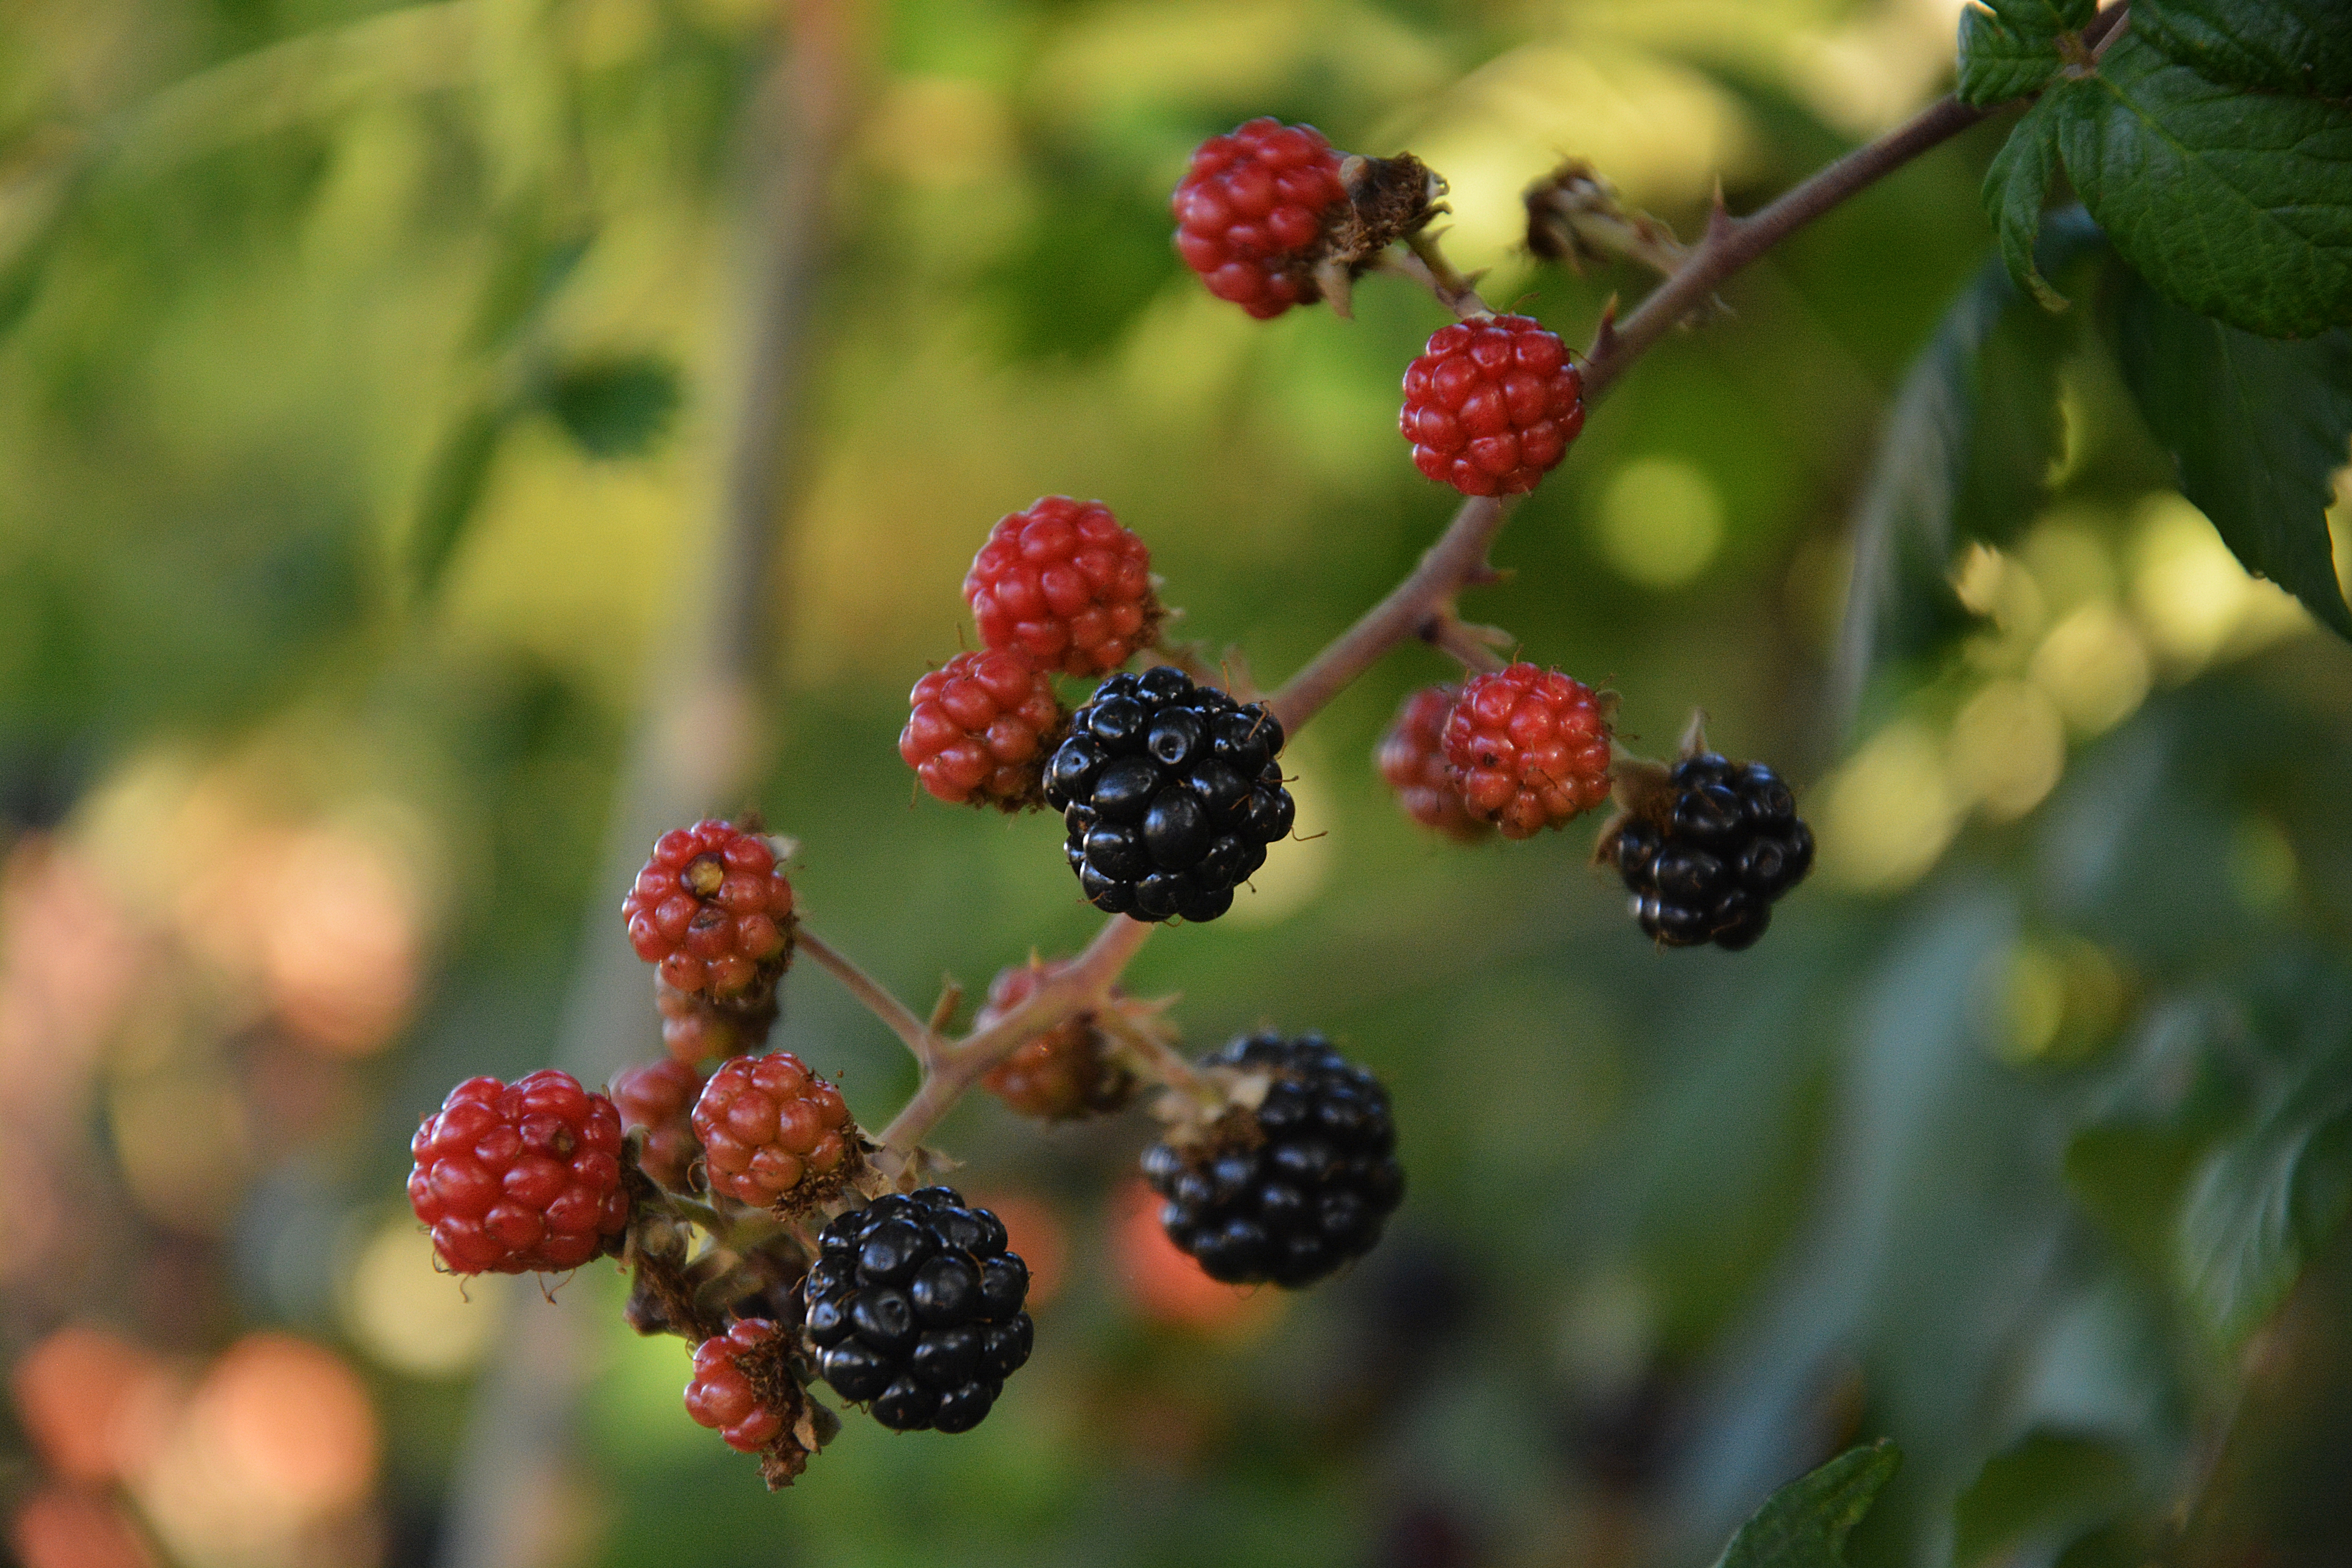
branch, plant, fruit, berry, flower, food, produce, flora, blackberry, shrub, airelibre, molinodealmagre, bramble, rowan, zarzamora, flowering plant, zarza, alimento, rubusulmifolius, frutasdelbosque, land plant, zante currant, chinese hawthorn, dewberry, boysenberry, loganberry, wine raspberry, red mulberry